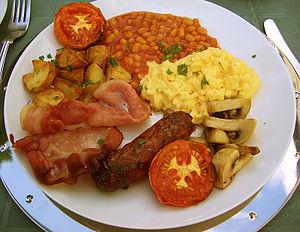
La cuisine anglaise est conditionnée par le climat, la géographie de l'Angleterre et son histoire. Son histoire inclut de nombreuses interactions avec d'autres pays européens, et l'importation d'ingrédients et d'idées en provenance notamment d'Amérique du Nord, de Chine et d'Inde, à l'époque de l'Empire britannique et de l'immigration d'après-guerre.
Le petit déjeuner anglais ou petit déjeuner irlandais en Irlande est le déjeuner traditionnel typique des pays anglophones, un des emblèmes anglomanes britanniques, célèbre dans le monde entier. Élu meilleur petit déjeuner dans une étude de 2010 menée sur un échantillon de 26 000 personnes réparties dans 36 pays, sa richesse en matière grasse apporte environ un tiers des besoins journaliers.